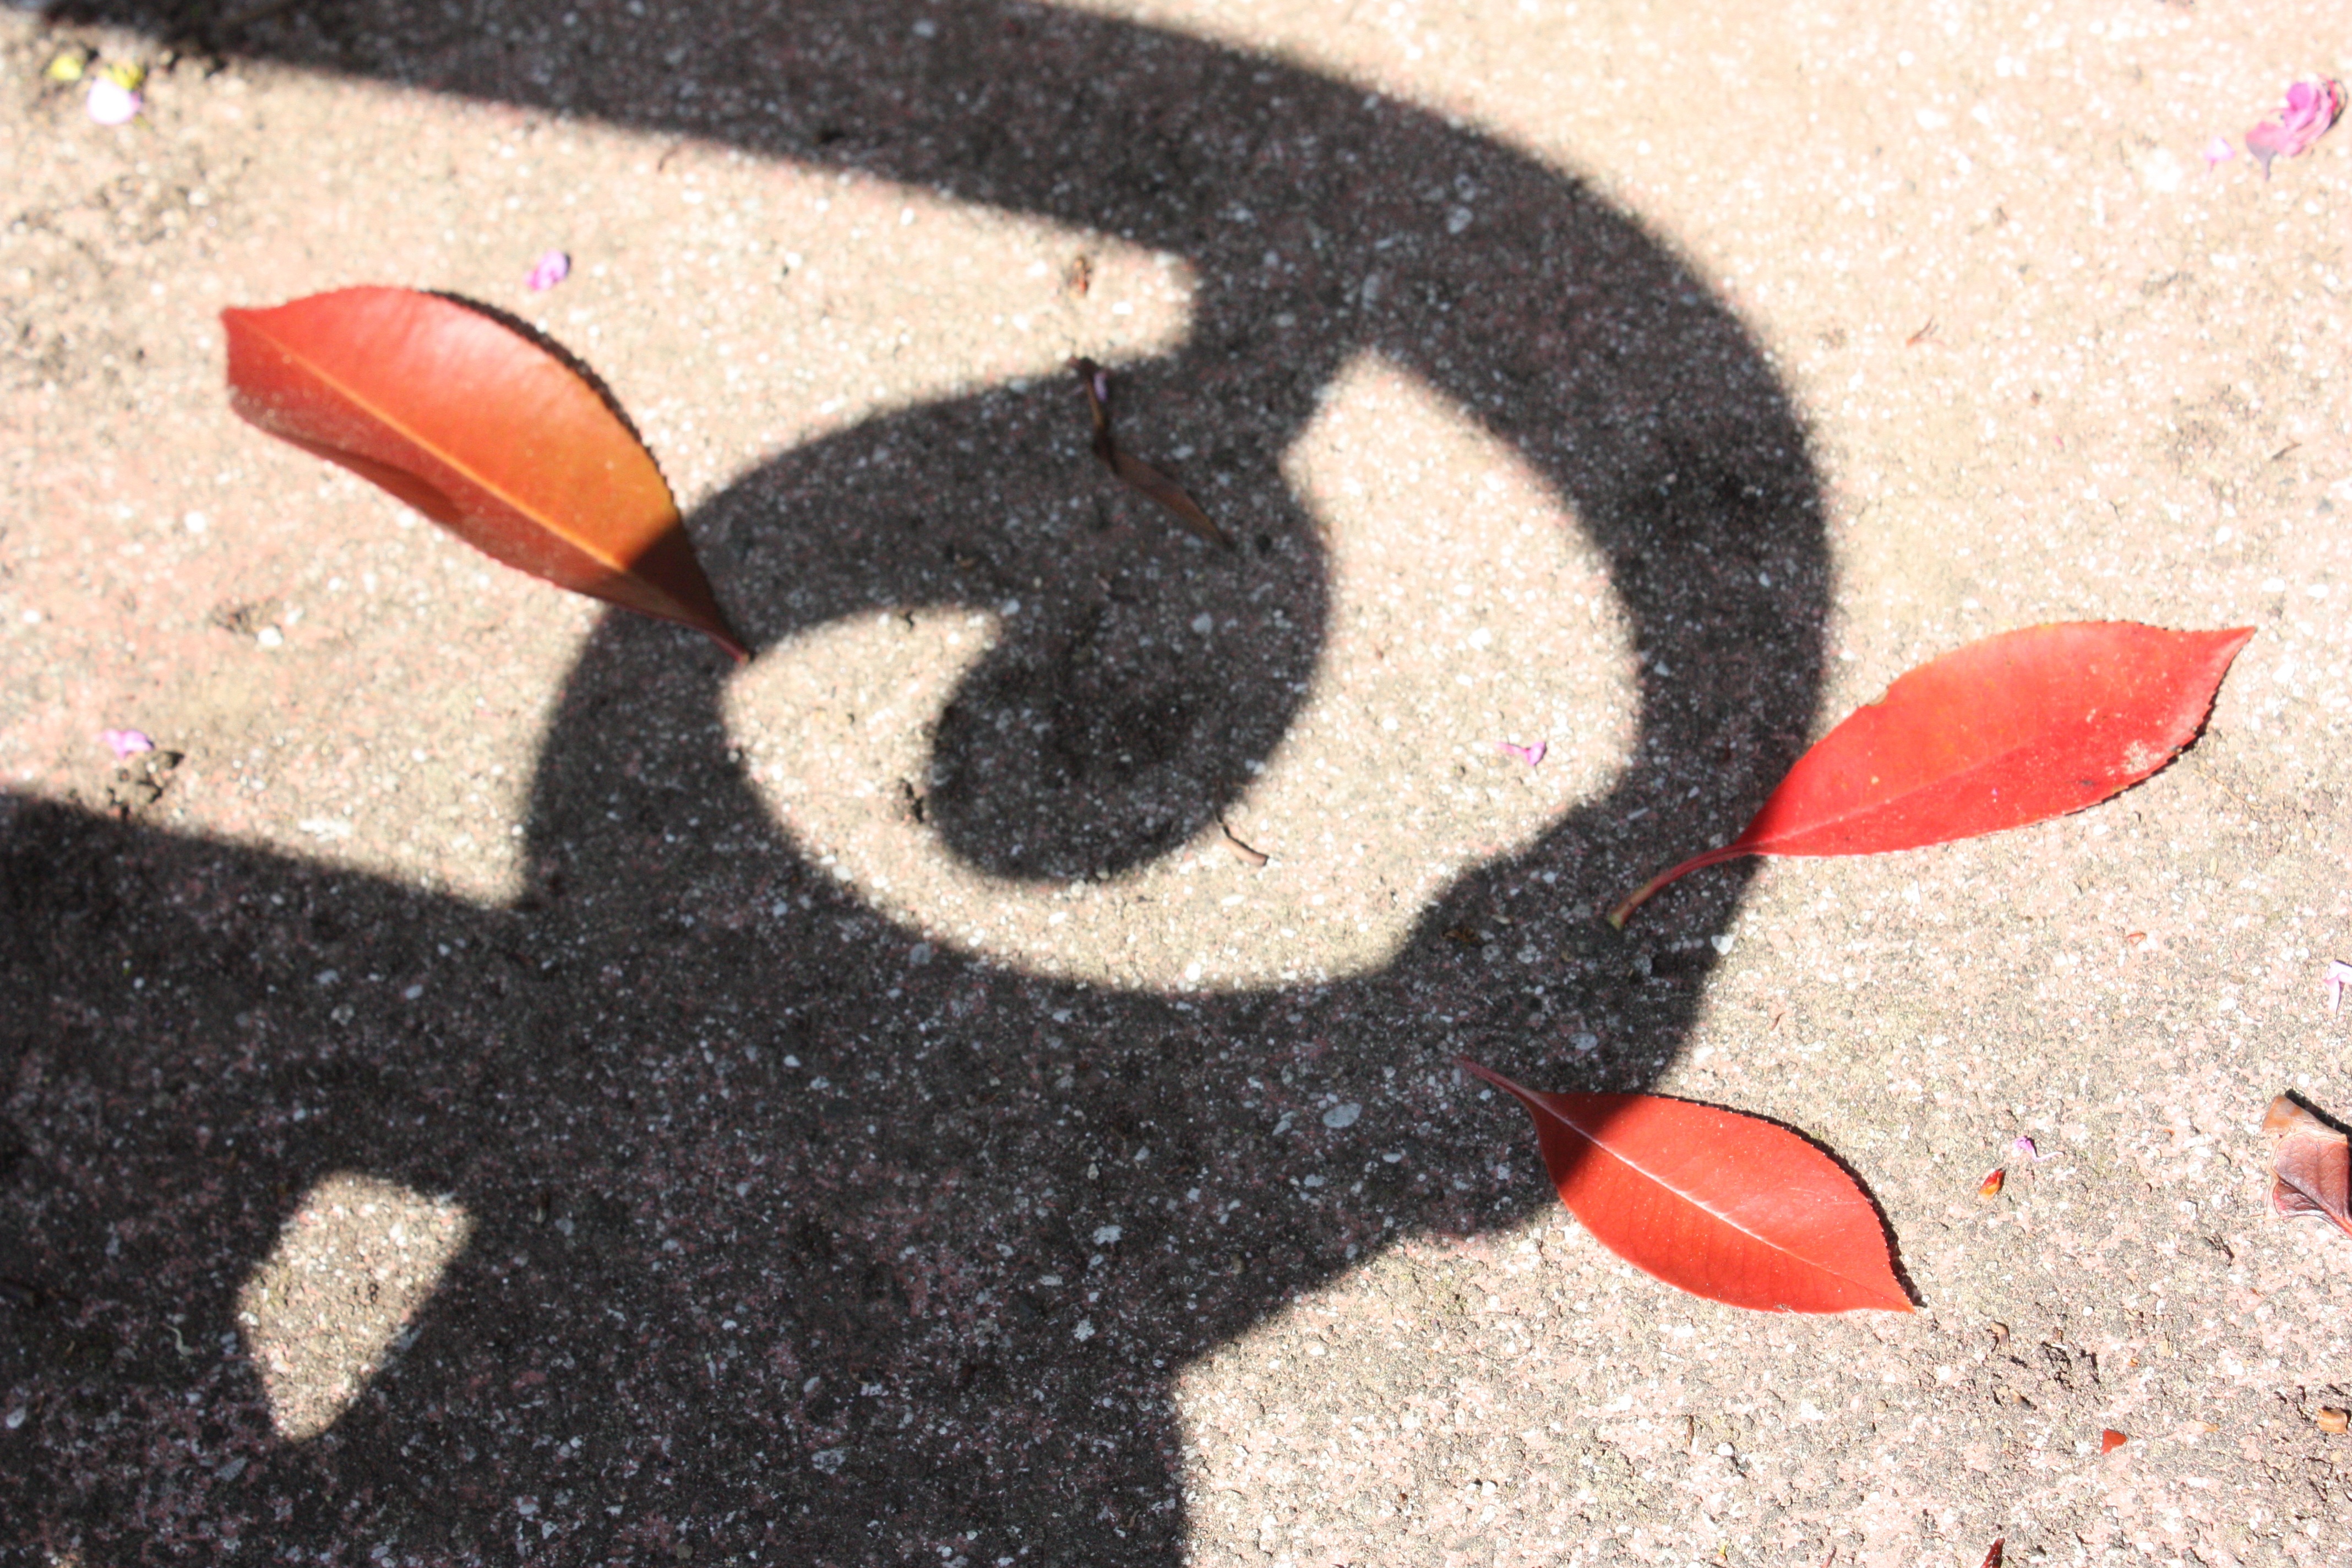
sand, red, autumn, shadow, soil, circle, leaves, art, organ, flooring